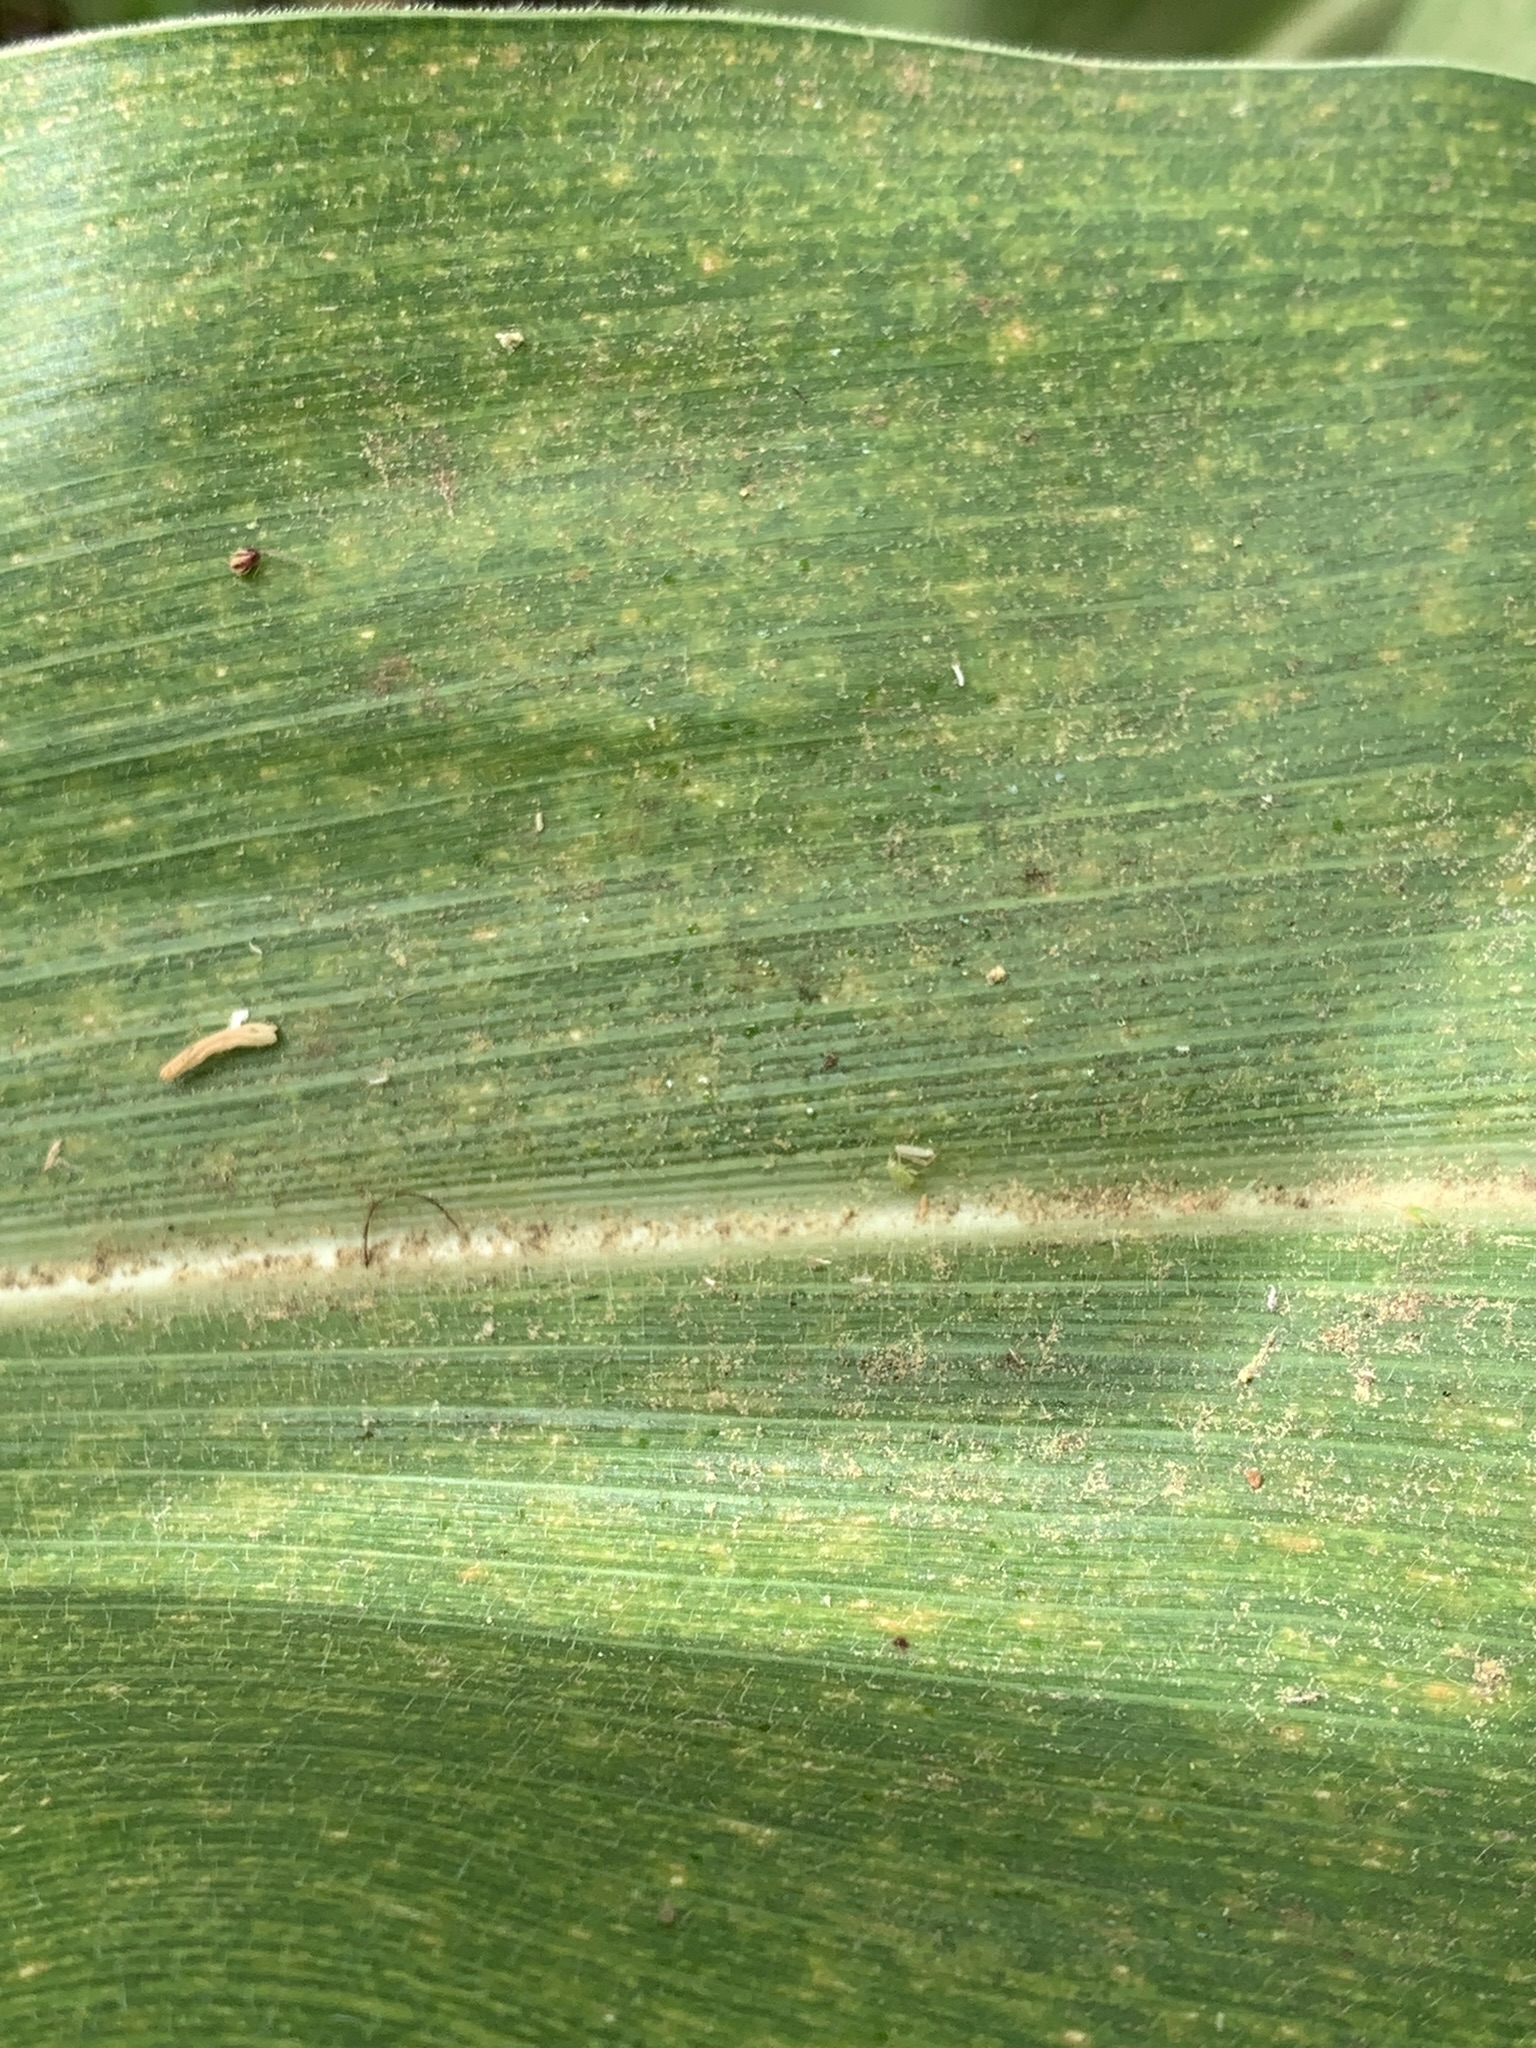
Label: MLN